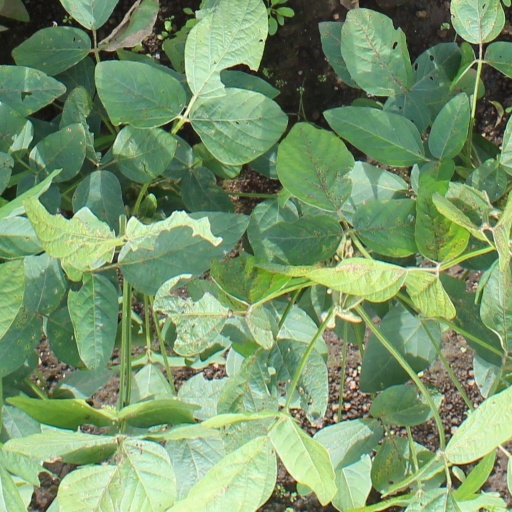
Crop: soybean